Casablanca

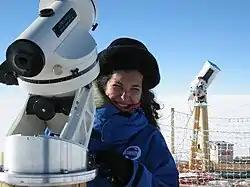
Merieme Chadid led an international scientific program to install a major astronomical observatory in Antarctica.

In the first half of the 20th century, Casablanca had many movie theaters, such as Cinema Rialto, Cinema Lynx and Cinema Vox, the largest in Africa when it was built.